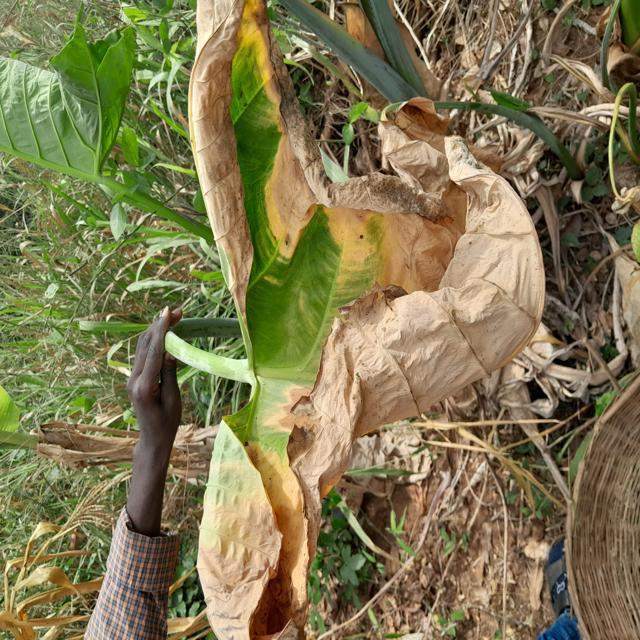
Label: Late_Blight